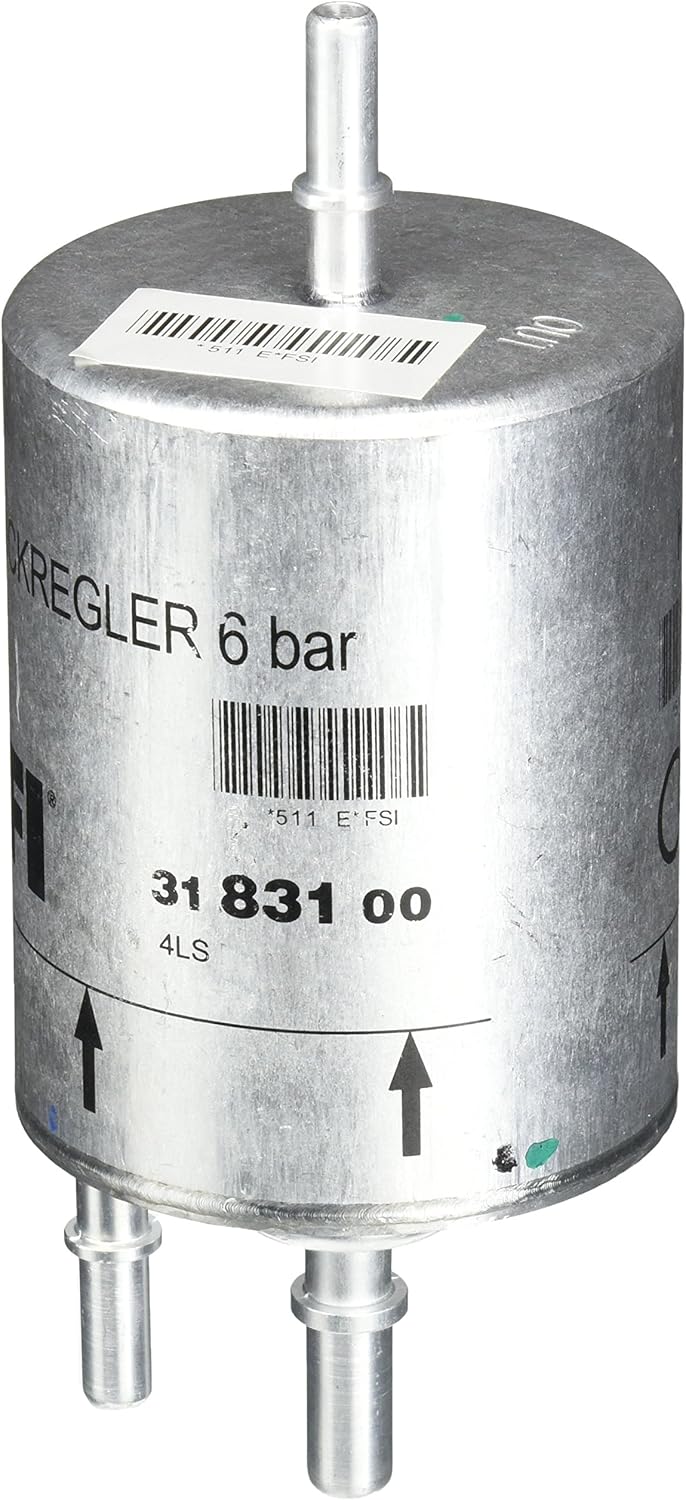
Genuine Audi (4F0201511E) Fuel Filter
Category: Automotive
The part you are purchasing is a genuine OEM factory original part.
Features: Original Equipment Manufactured Part | Direct Fit | High quality